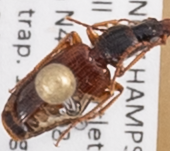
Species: Cymindis neglecta
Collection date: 2021-08-11
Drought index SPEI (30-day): -0.064
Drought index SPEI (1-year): -1.01
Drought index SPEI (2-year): -0.492